Plácido Domingo

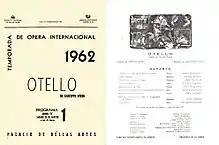
Domingo made his debut in Verdi's "Otello" at Bellas Artes in the comprimario rôle of Cassio in 1962

Plácido Domingo was born on 21 January 1941 in the Retiro district of Madrid, Spain. His mother recalled that she and her husband knew he would be a musician from the age of five, due to his ability to hum complex music from a zarzuela after seeing a performance of it. In 1949, just days before his eighth birthday, he moved to Mexico with his family. His parents, both singers, had decided to start a zarzuela company there after a successful tour of Latin America. Soon after arriving in Mexico, Domingo won a singing contest for boys, and his parents occasionally recruited him and his sister for children's roles in their zarzuela productions. Domingo studied piano from a young age, at first privately and later at the National Conservatory of Music in Mexico City, which he entered when he was fourteen. At the conservatory, he also attended conducting classes taught by Igor Markevitch and studied voice under Carlo Morelli, the brother of Renato Zanelli. The two brothers were famous practitioners of both baritone and tenor roles. Domingo's conservatory classes constituted the entirety of his formal vocal instruction; he never studied privately with a singing teacher.